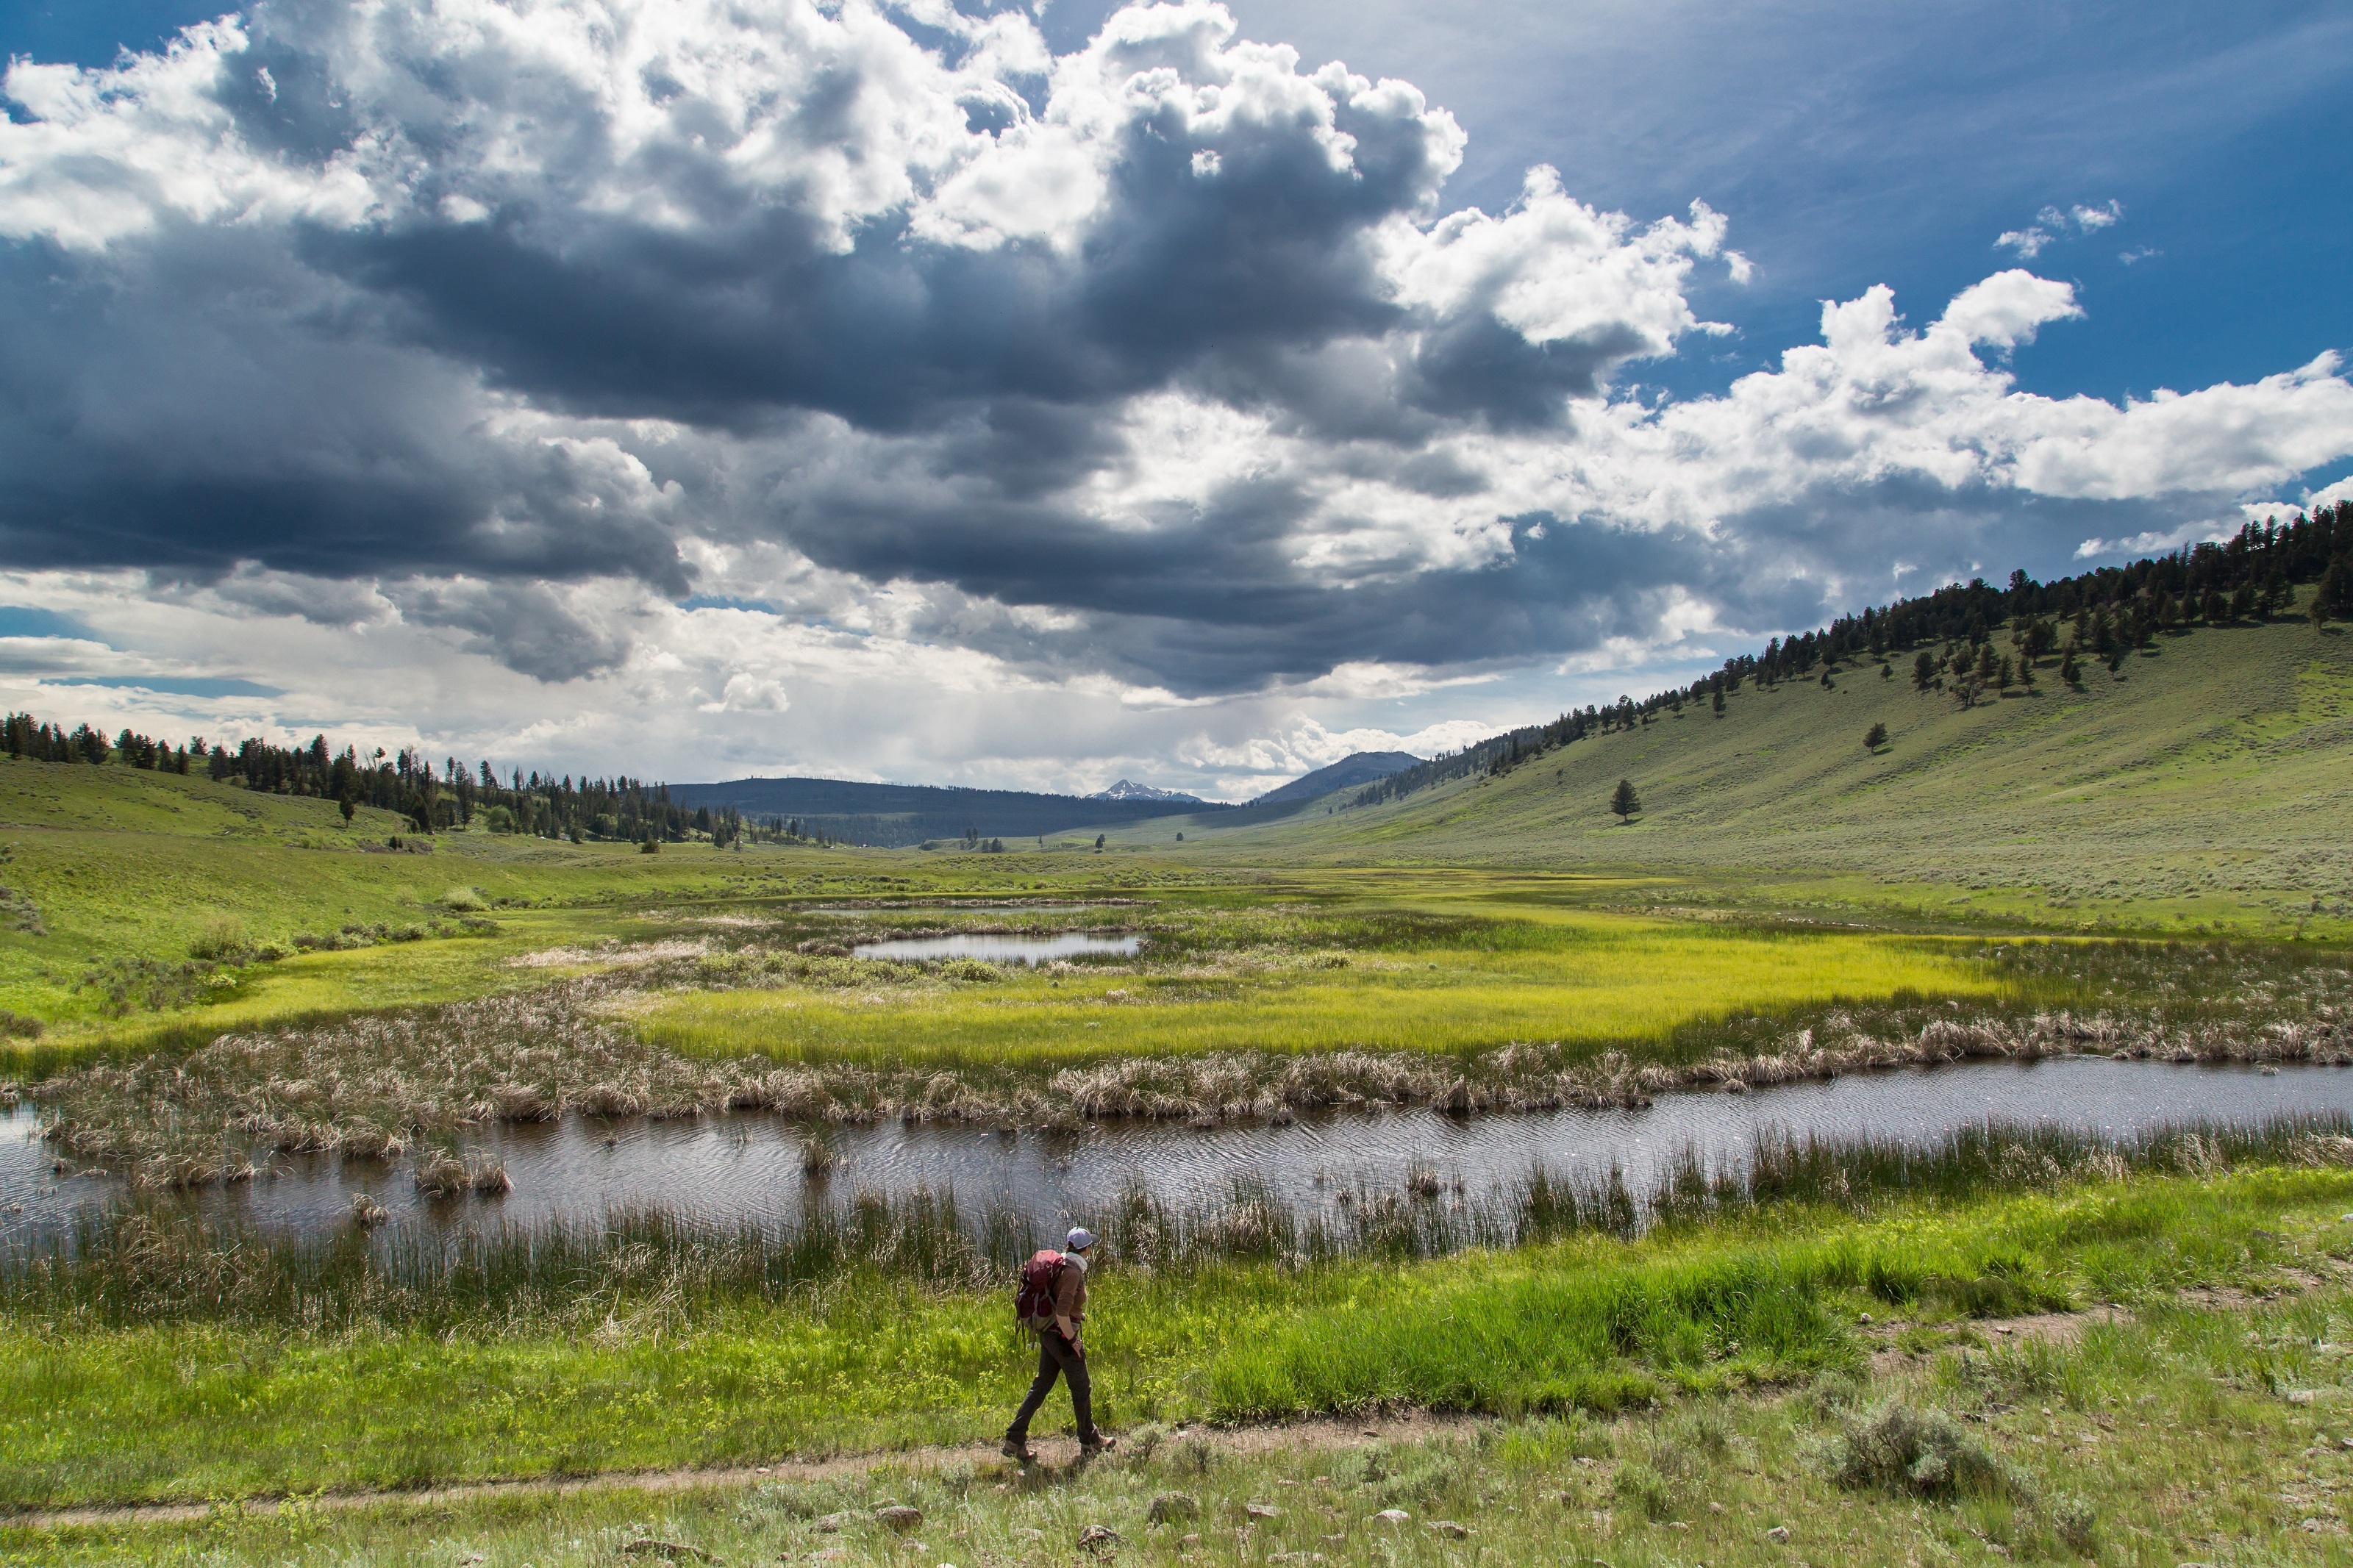
landscape, grass, marsh, wilderness, walking, mountain, cloud, sky, hiking, trail, field, meadow, prairie, hill, lake, adventure, valley, mountain range, hiker, backpacker, pasture, agriculture, lifestyle, healthy, national park, plain, activity, yellowstone, outdoors, clouds, trekking, grassland, wetland, plateau, fell, habitat, loch, wyoming, active, ecosystem, steppe, rural area, paddy field, deer plateau, natural environment, geographical feature, mountainous landforms